Papyrus Oxyrhynchus 16

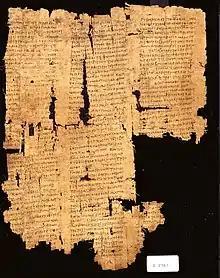
P. Oxy. 16

Papyrus Oxyrhynchus 16 (P. Oxy. 16) is a fragment of the fourth book of the "History of the Peloponnesian War" by Thucydides (chapters 36-41) in Greek. It was discovered by Grenfell and Hunt in 1897 in Oxyrhynchus. The fragment is dated to the first century. It is housed in the University of Pennsylvania Museum (E 2747). The text was published by Grenfell and Hunt in 1898.